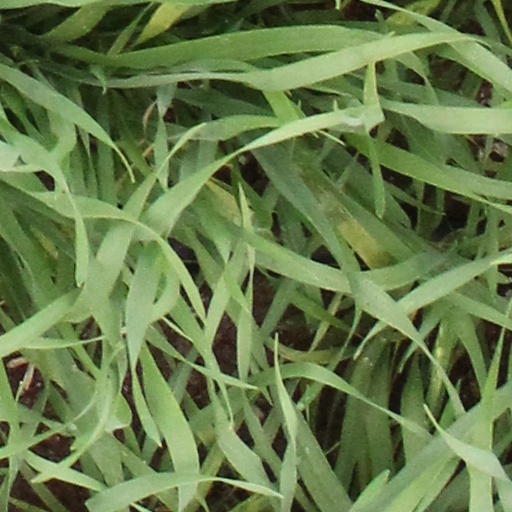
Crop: wheat